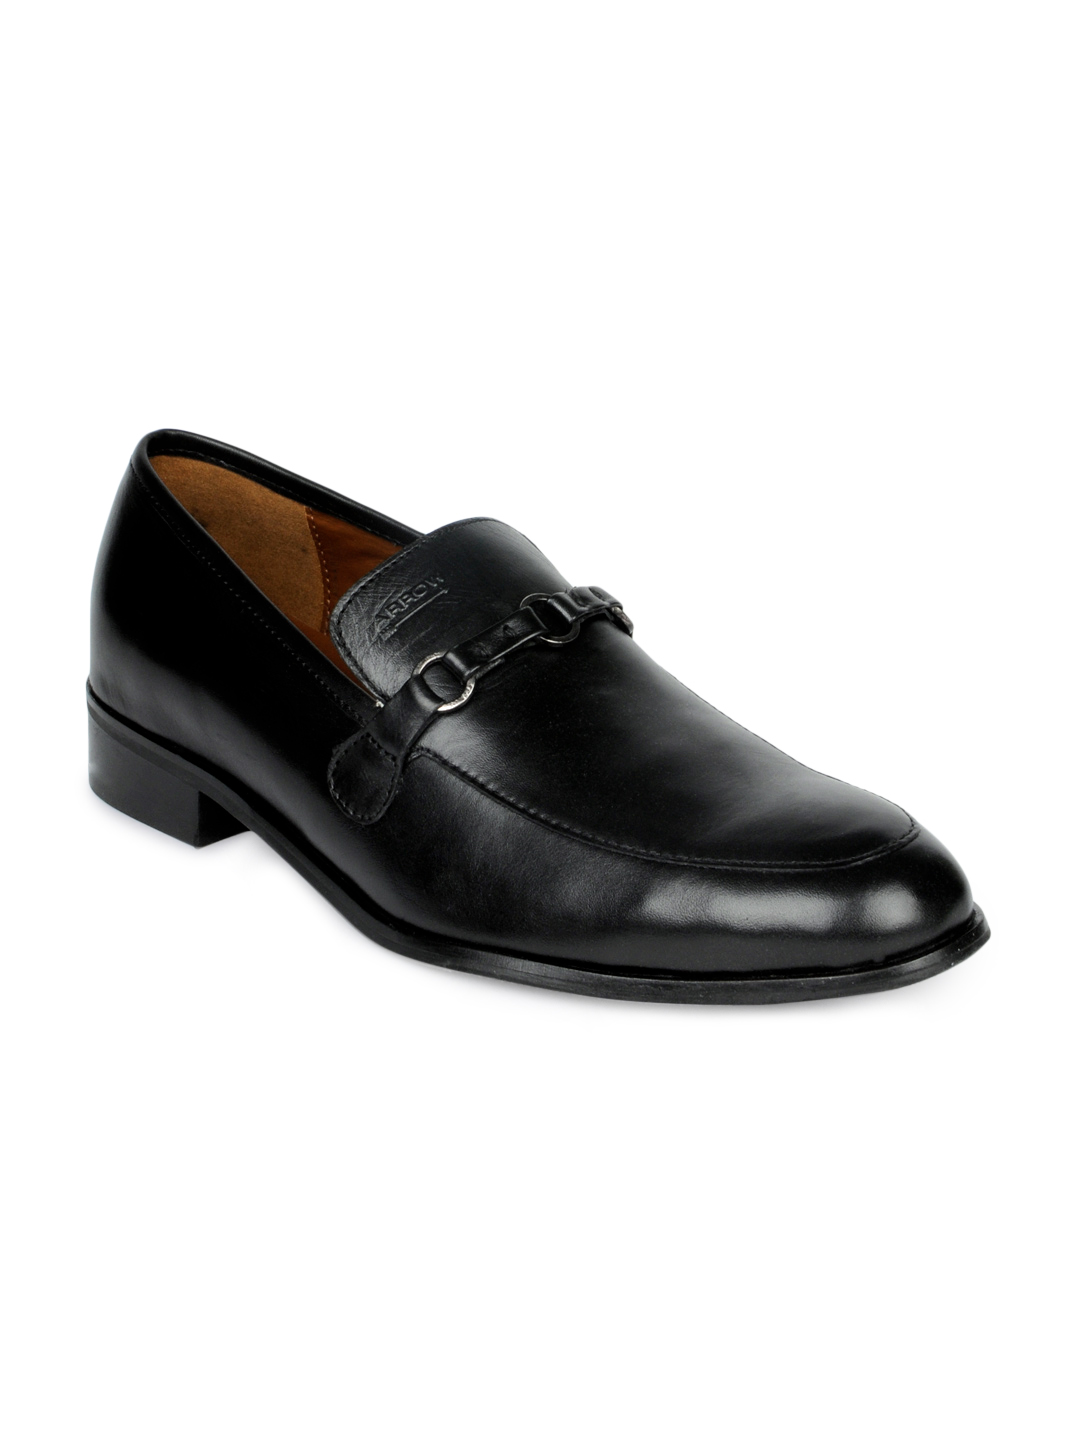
Arrow Men Black Formal Shoes
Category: Footwear / Shoes / Formal Shoes
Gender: Men
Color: Black
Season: Summer 2013
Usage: Formal